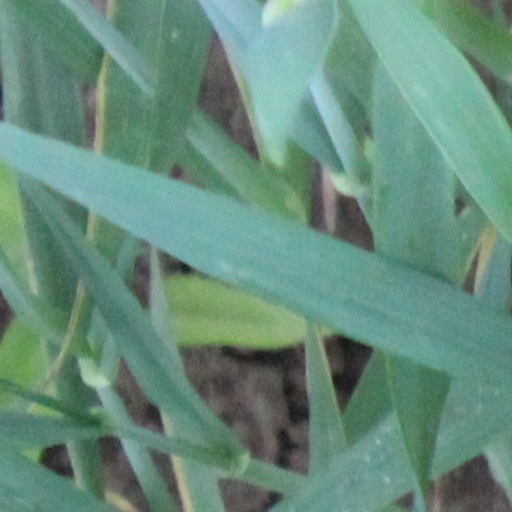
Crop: wheat